Gilles de Rais

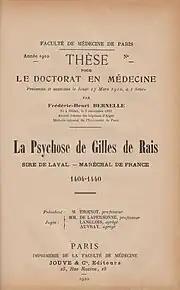
A 1910 published medical thesis on Gilles de Rais

In the early 20th century, anthropologist Margaret Murray and occultist Aleister Crowley questioned the involvement of the ecclesiastic and secular authorities in the case. Crowley described Gilles de Rais as "in almost every respect...the male equivalent of Joan of Arc,” whose main crime was "the pursuit of knowledge". Murray, who propagated the witch-cult hypothesis, speculated in her book "The Witch-Cult in Western Europe" that Gilles de Rais was really a witch and an adherent of a fertility cult centred on the pagan goddess Diana.